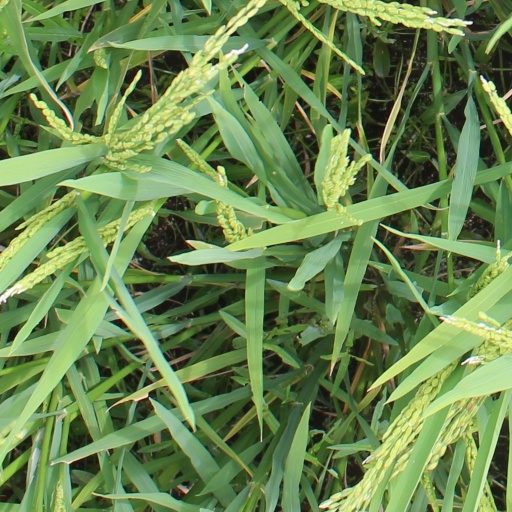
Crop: rice